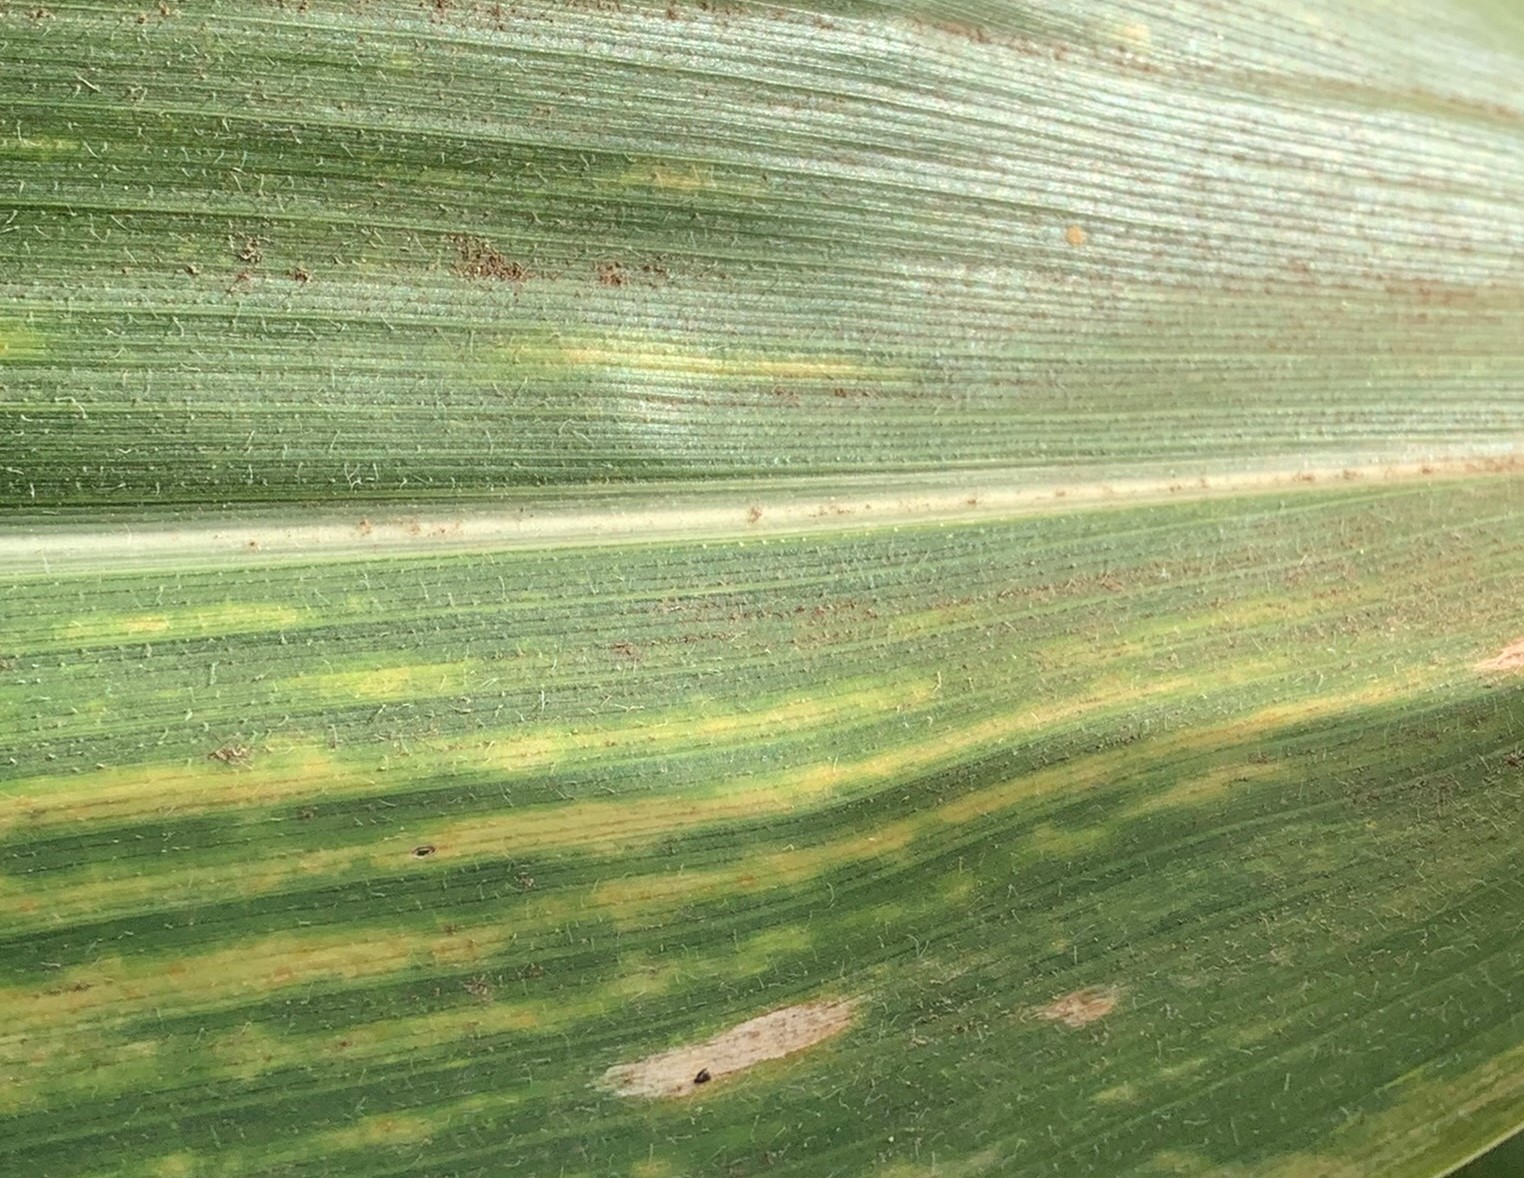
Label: MLN